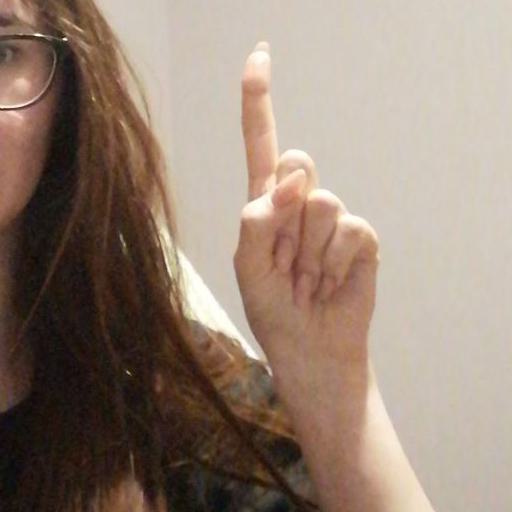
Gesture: one